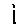
Label: 1